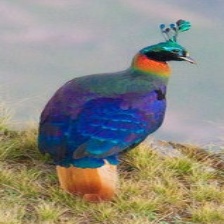
Species: HIMALAYAN MONAL
Scientific name: LOPHOPHORUS IMPEJANUS